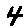
Label: 4